2020 California wildfires

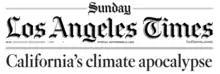
The "Los Angeles Times" on 13 September described the fire as a climate apocalypse.

Climate change increases the temperature of wildfires in California, the risk for drought, and potentially also the frequency of such events. David Romps, director of the Berkeley Atmospheric Sciences Center summarizes the situation as follows: "To cut to the chase: Were the heat wave and the lightning strikes and the dryness of the vegetation affected by global warming? Absolutely yes. Were they made significantly hotter, more numerous, and drier because of global warming? Yes, likely yes, and yes."